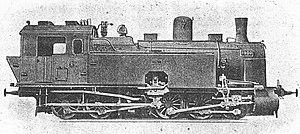
Le principe technique des locomotives T15 a été mis au point en 1891 par Christian Hagans dans son usine d'Erfurt. En effet, cet ingénieur cherchait à répondre à cette simple question : réaliser une locomotive à vapeur de type 050 T apte à circuler sur une ligne de montagne avec des rayons de courbure de l'ordre de 200 à 400 m. Certes il existait déjà le système mis en place par l'ingénieur Mallet, mais cela impliquait des conduites de vapeur articulées complexes et fragiles. Hagans mis alors au point une solution d'articulation en conservant un circuit de vapeur classique. Son système est basé sur la réalisation en deux parties du châssis : les trois premiers essieux moteurs sont disposés classiquement à l'avant d'un châssis fixe sur lequel sont disposés à l'avant les deux cylindres, d'une manière toute aussi conventionnelle. Les deux derniers essieux, situés à l'arrière, forment un ensemble avec un châssis indépendant relié par une articulation au châssis de la machine. Le mouvement est transmis par l'intermédiaire de deux balanciers réunis par une longue bielle de liaison depuis les pistons.